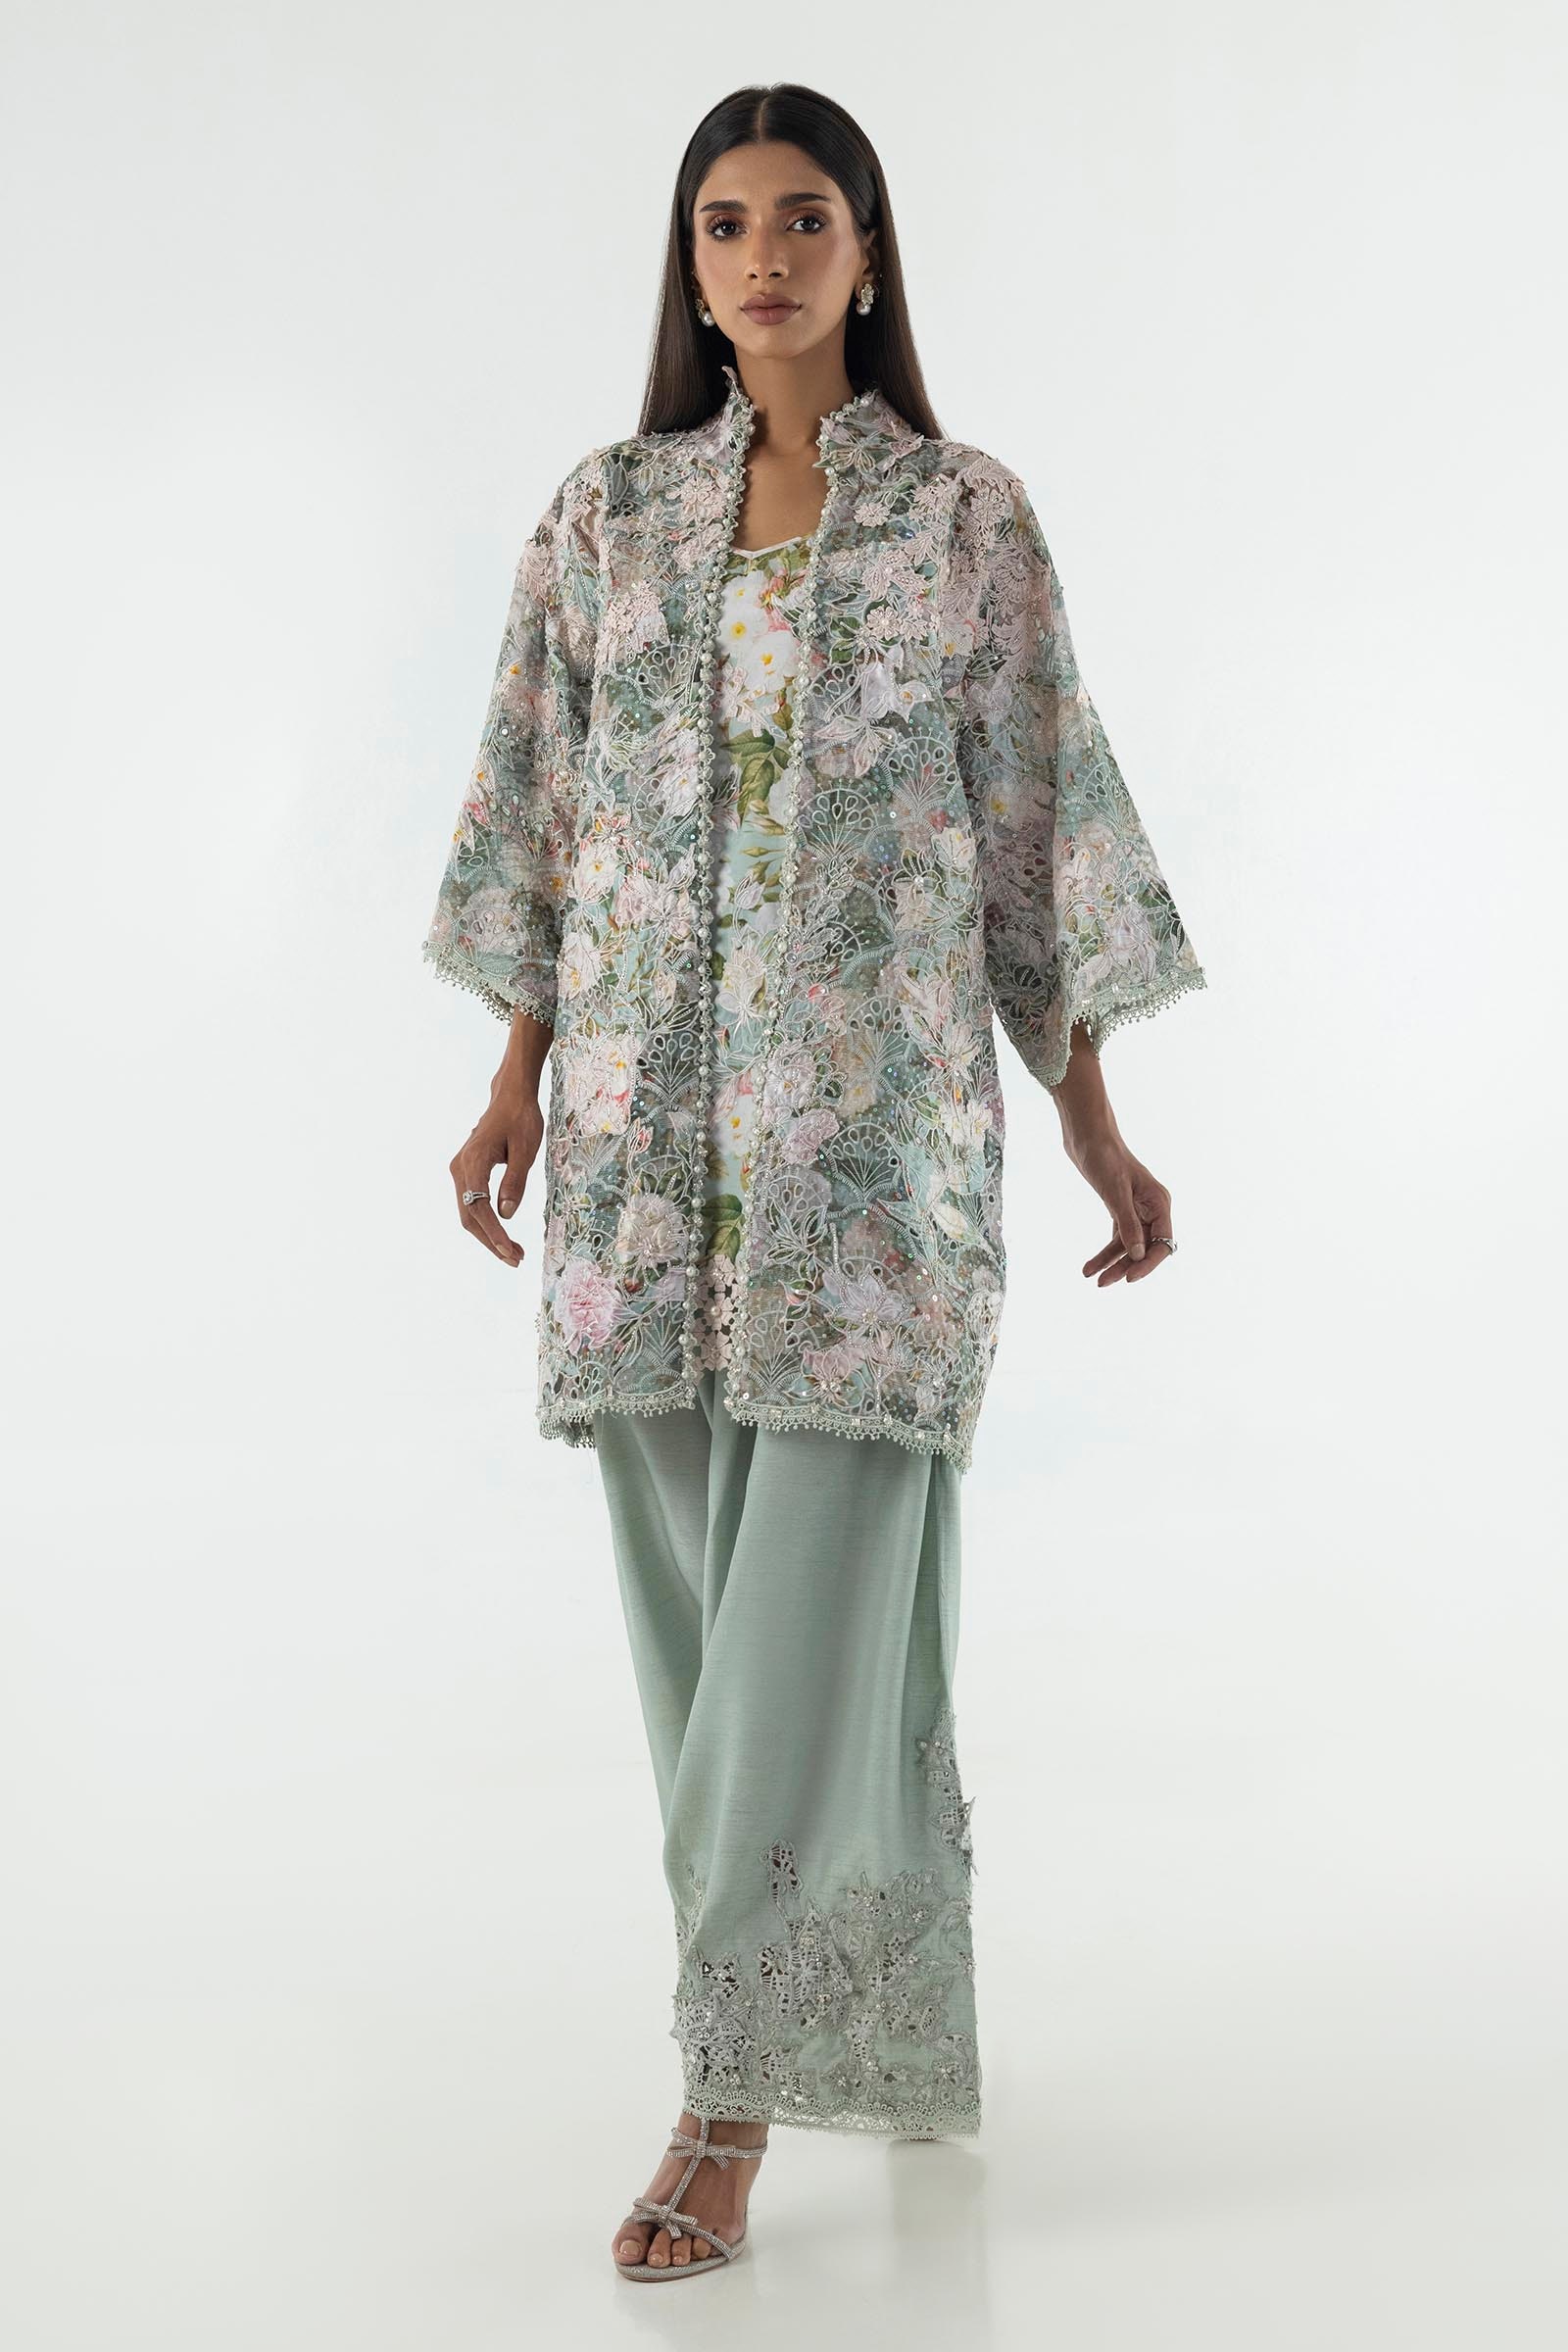
mint multi kurta jacket